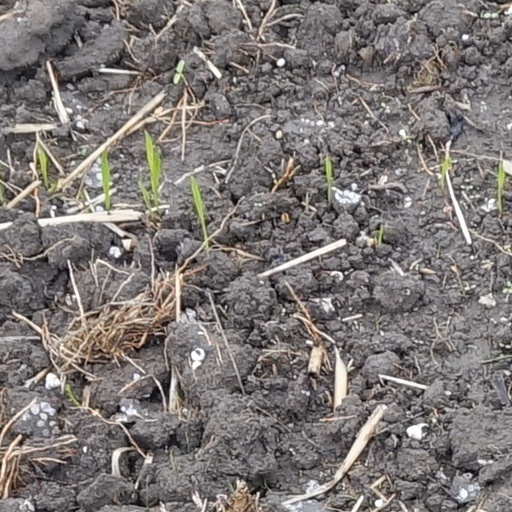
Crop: wheat